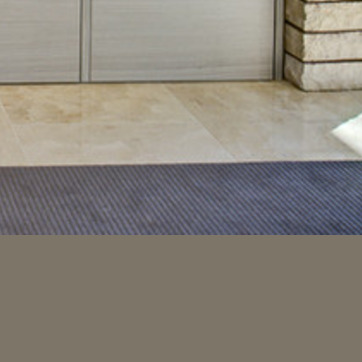
Material: carpet